Fort Wayne, Indiana

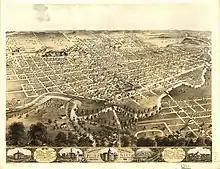
A lithograph of Fort Wayne (1868)

At the turn of the 20th century, the population of Fort Wayne nearly reached 50,000, attributed to a large influx of German and Irish immigrants. Fort Wayne's "urban working class" thrived in industrial and railroad-related jobs. The city's economy was substantially based on manufacturing, ushering in an era of innovation with several notable inventions and developments coming out of the city over the years, such as gasoline pumps (1885), the refrigerator (1913), and in 1972, the first home video game console. The Great Flood of 1913 caused seven deaths, left 15,000 homeless, and damaged over 5,500 buildings in the worst natural disaster in the city's history.